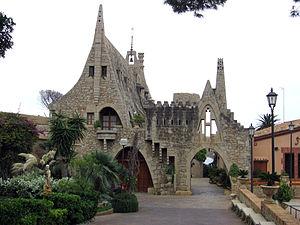
Le cellier Güell est une cave à vin construite par l'architecte moderniste catalan Antoni Gaudí en collaboration avec Francesc Berenguer. L'ensemble architectural était destiné à abriter la production de viticole de son commanditaire, le comte de Güell. Il est situé dans la comarque de Garraf, près de Sitges.